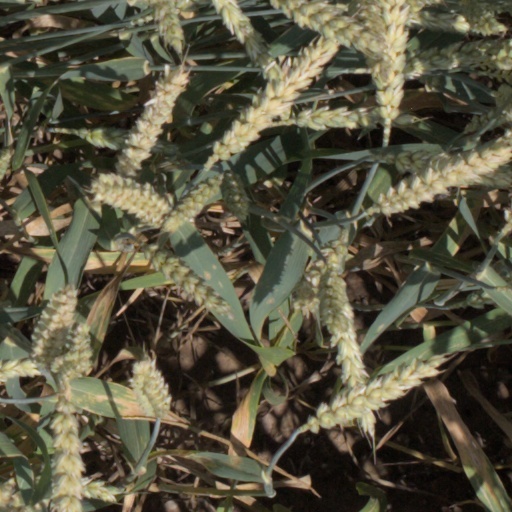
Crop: wheat